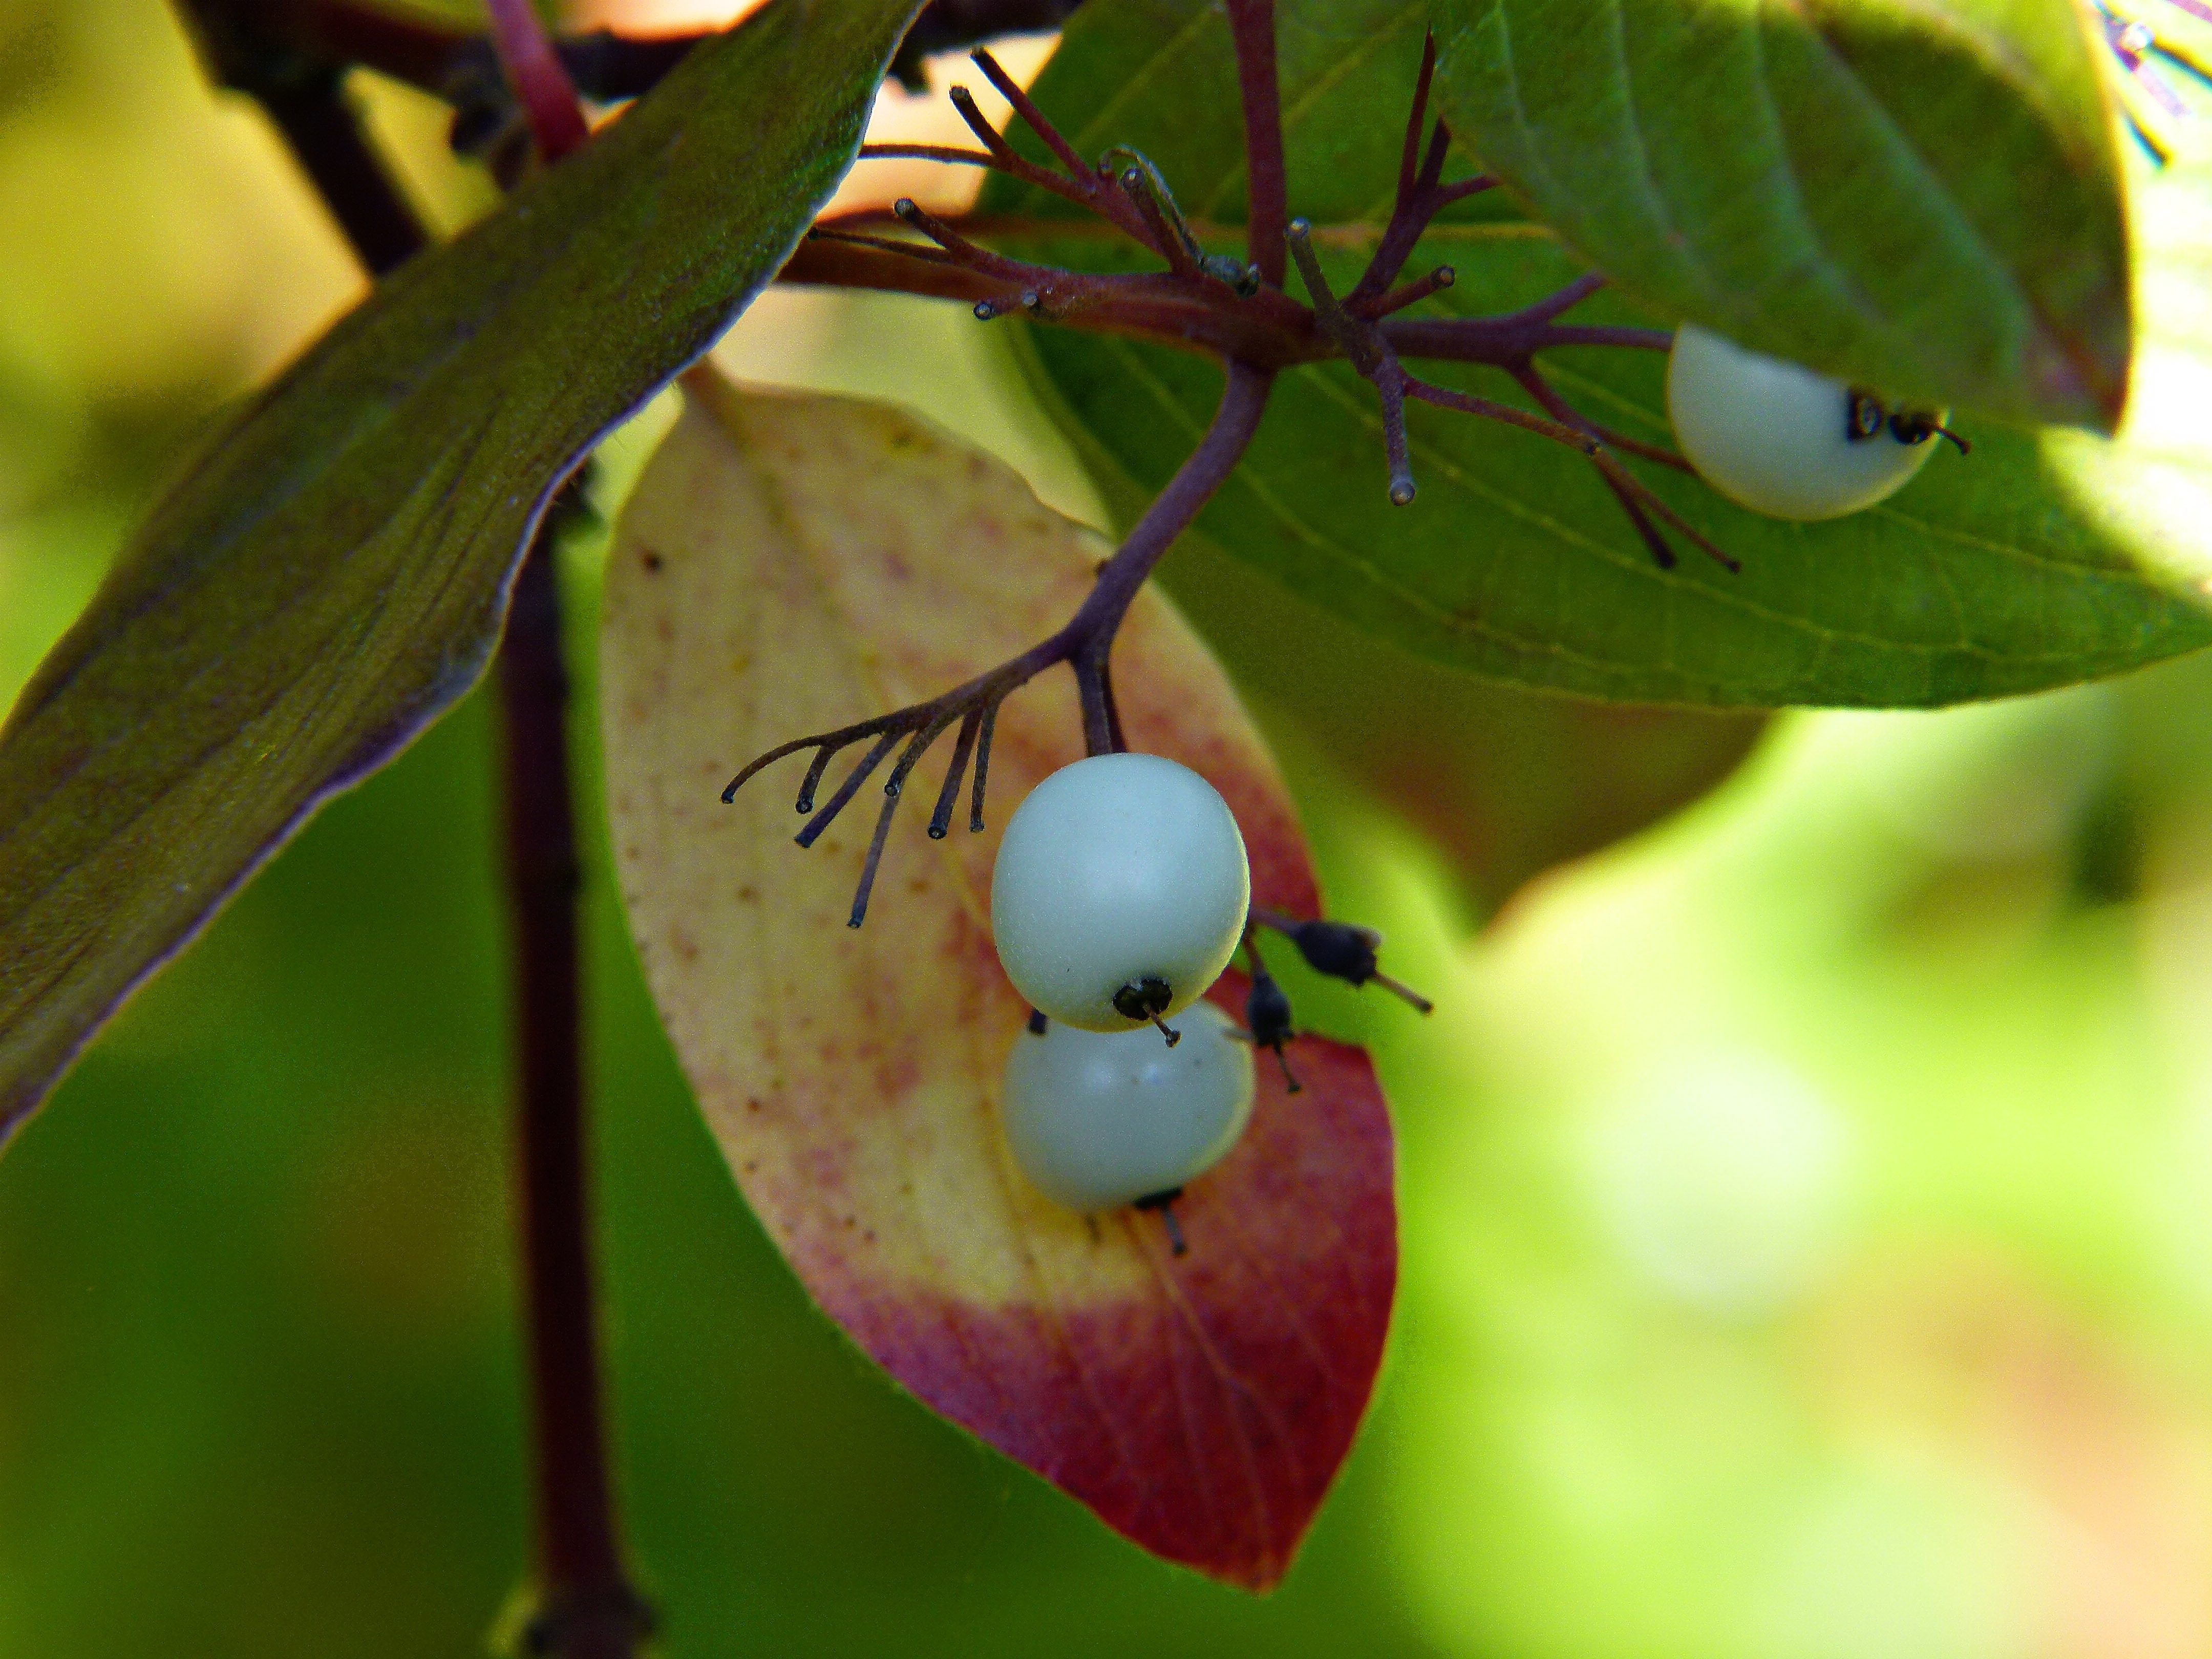
tree, nature, branch, blossom, plant, white, fruit, leaf, fall, flower, bush, food, green, produce, autumn, botany, colorful, flora, close up, berries, shrub, macro photography, flowering plant, plant stem, woody plant, land plant